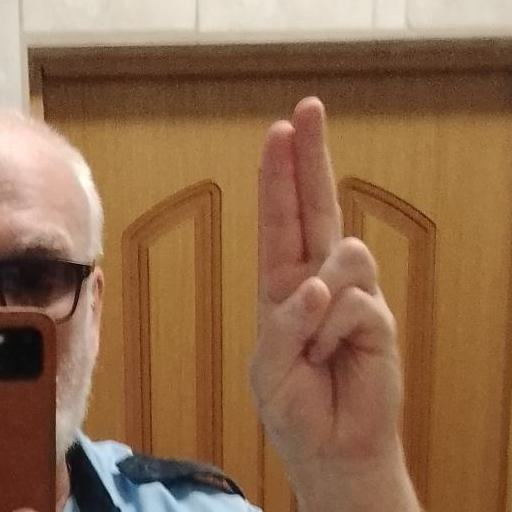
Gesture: two_up